Francis Planté

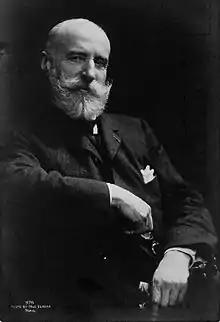
Francis Planté

Francis Planté (2 March 1839 – 19 December 1934) was a French pianist famed as one of the first ever recording artists.